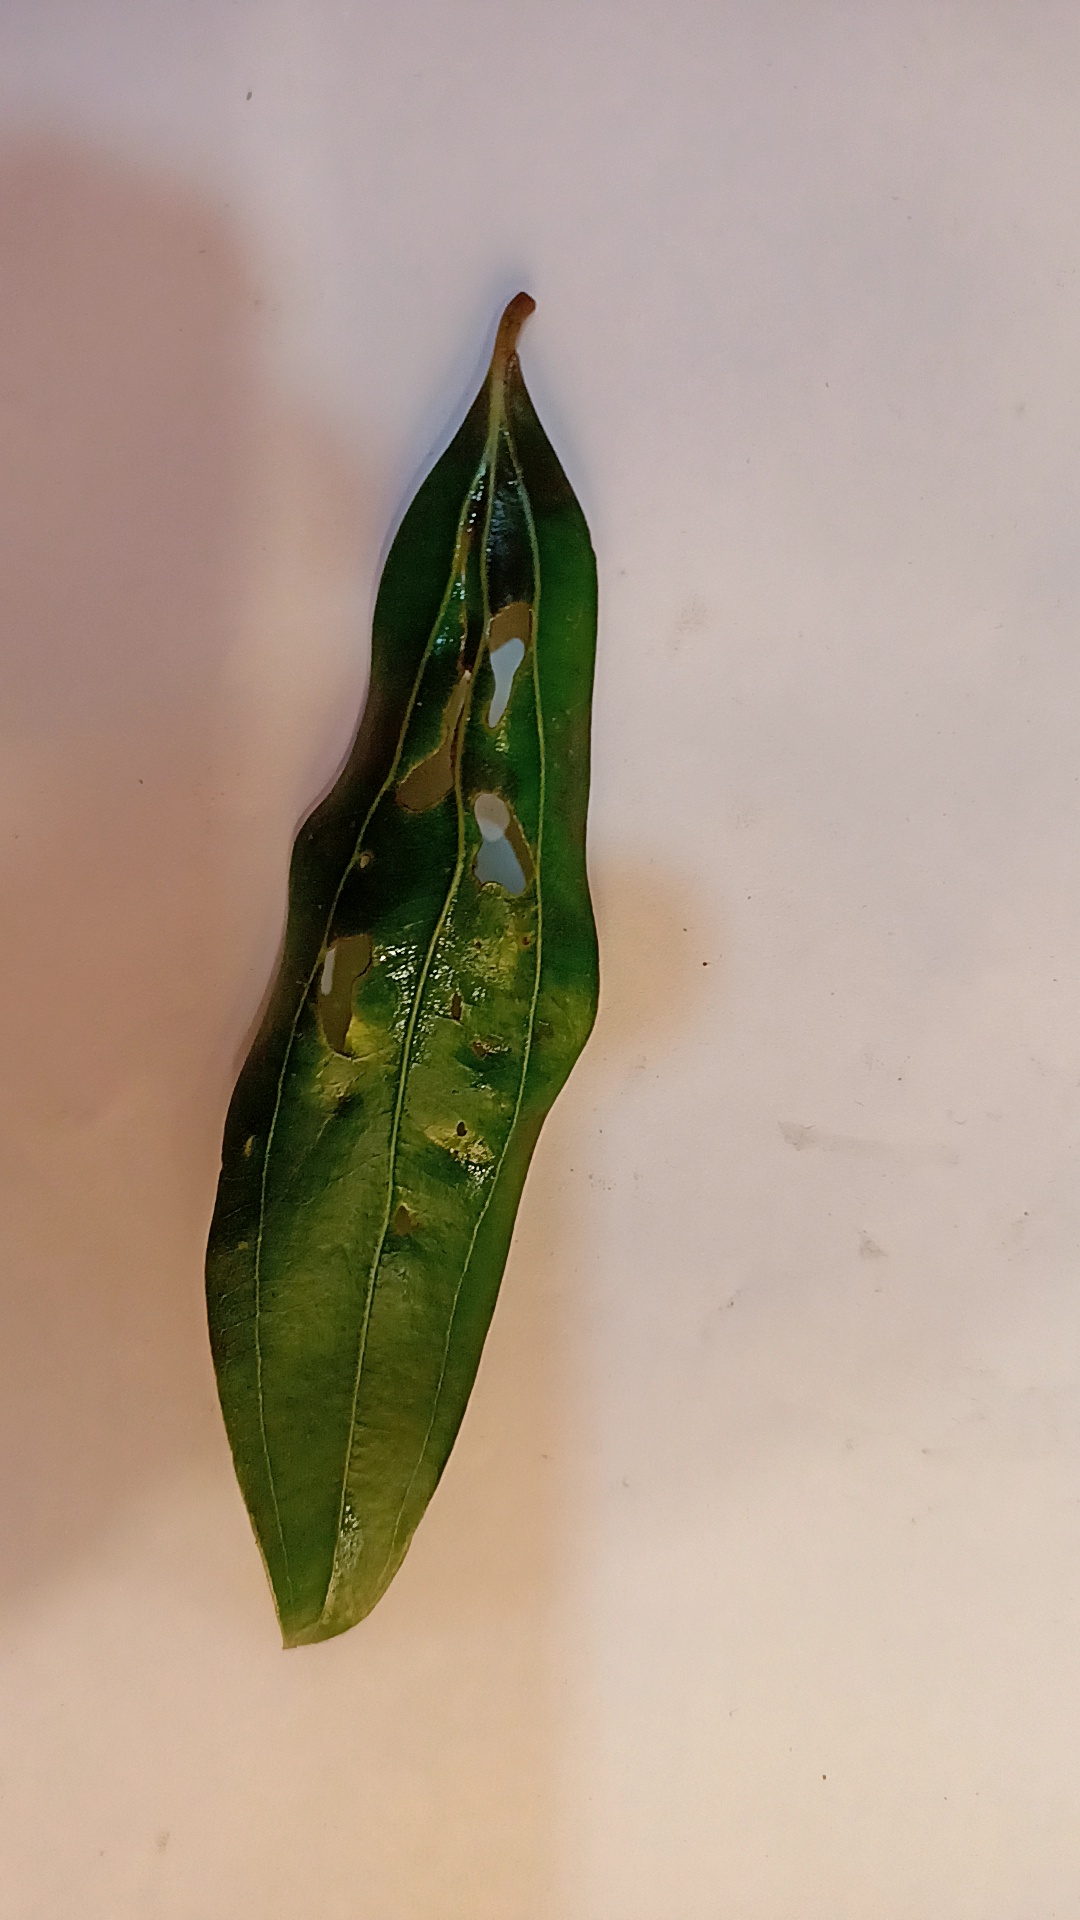
Label: Disease